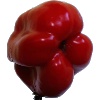
Label: Pepper Red 1